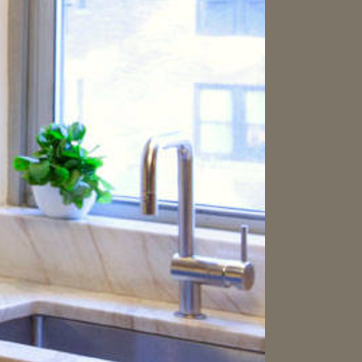
Material: metal